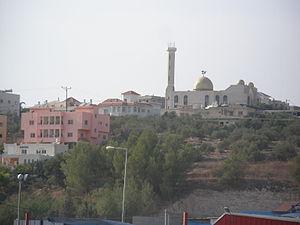
Kafr Qara ou Kafr Qari est une ville arabe israélienne située à 34 kilomètres au sud-est de Haïfa. En 2006, sa population était de 14 800 habitants.